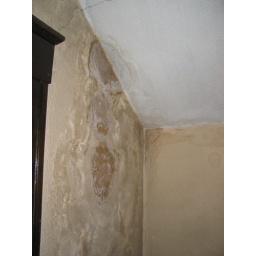
New Closet - serious water damage near window on second landing